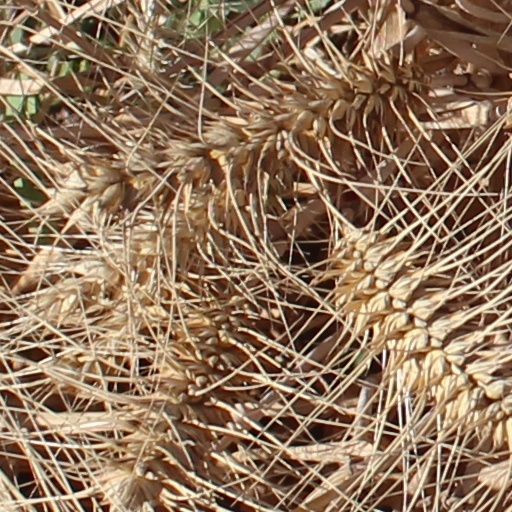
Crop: wheat